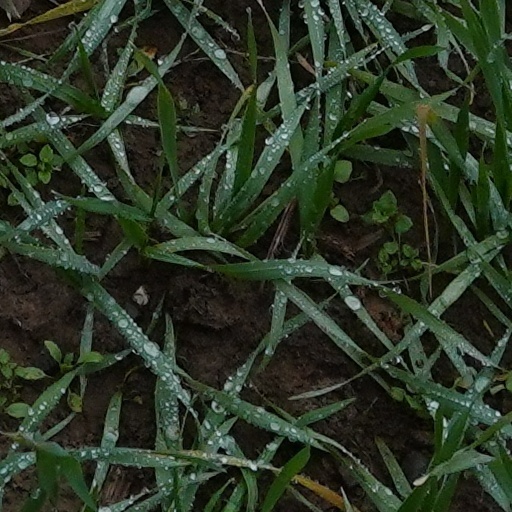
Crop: wheat